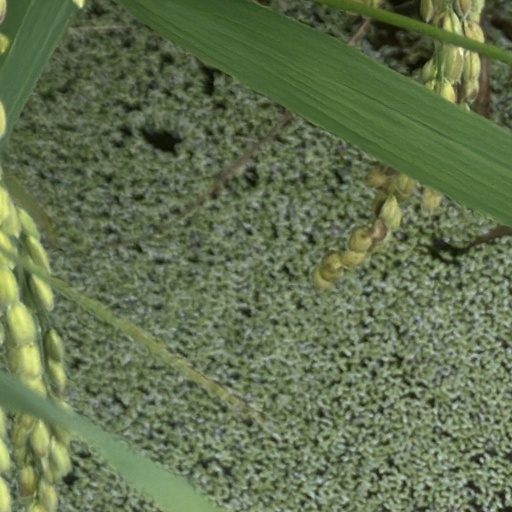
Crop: rice